Striated grasswren

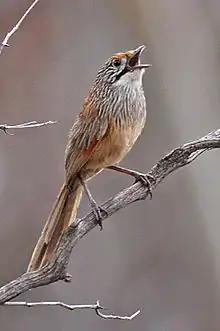
Striated grasswren, Gluepot Reserve, South Australia

Striated grasswrens may be active throughout the day, and in warm temperatures (over 35 °C) may be observed thermoregulating by holding wings partly open, but are generally more active in the early morning and late afternoon.